Juan Zorrilla de San Martín

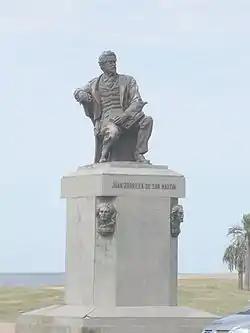
Zorrilla sculpture in Montevideo by his son José Luis Zorrilla de San Martín

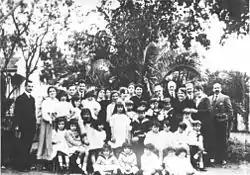
The patriarch Zorrilla and his family

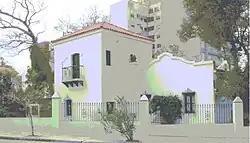
Zorrilla museum in Montevideo

Juan Zorrilla de San Martín (28 December 1855 – 3 November 1931) was an Uruguayan epic poet and political figure. He is referred to as the "National Poet of Uruguay".